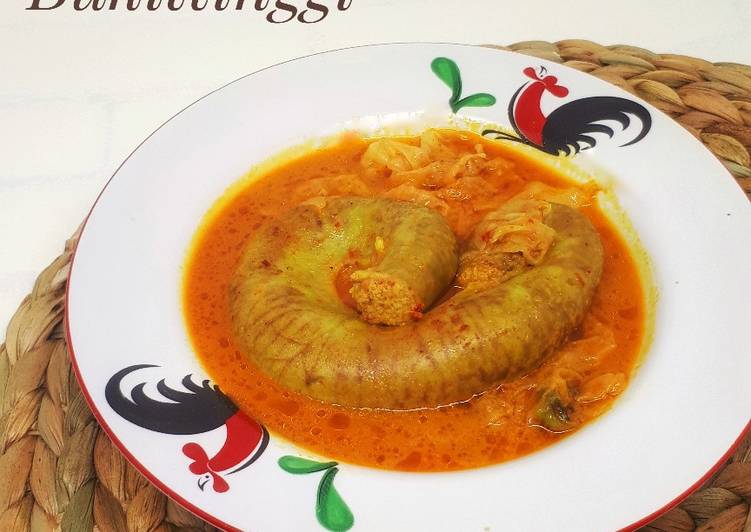
Label: gulai_tambusu